Chained (1934 film)

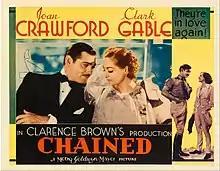
1934 lobby card

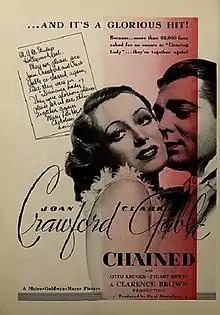
Magazine publicity

Soon after boarding, Diane meets Johnnie Smith in the ship's bar and rejects his flirtations. Johnny asks his smooth-talking best friend Mike Bradley for help but is double-crossed when Mike treats him like a drunk who is annoying Diane. Mike charms her and a shipboard romance blossoms. Still true to Richard, Diane makes no commitments to Mike. He persists, inviting her to visit his ranch in Buenos Aires. After a fun-filled day, Diane and Mike confess their mutual love. Diane finally tells him about Richard, but realizing that Mike is the man whom she truly loves, Diane promises that when she returns to New York, she will end her affair with Richard.